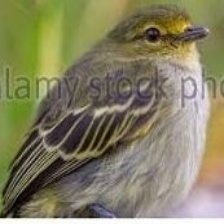
Species: ANDEAN SISKIN
Scientific name: SPINUS SPINESCENS